Hec Ramsey

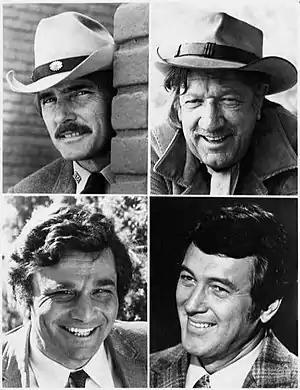
The "NBC Sunday Mystery Movie" cycled four ongoing programs in one time slot with one episode per month from each series. Top left: Dennis Weaver in "McCloud", top right: Richard Boone in "Hec Ramsey", bottom left: Peter Falk in "Columbo", bottom right: Rock Hudson in "McMillan & Wife".

Despite good ratings, the series was canceled after two seasons, following disagreements between Boone and Universal. Douglas Benton and creator Harold Jack Bloom were the producers; Jack Webb was executive producer.